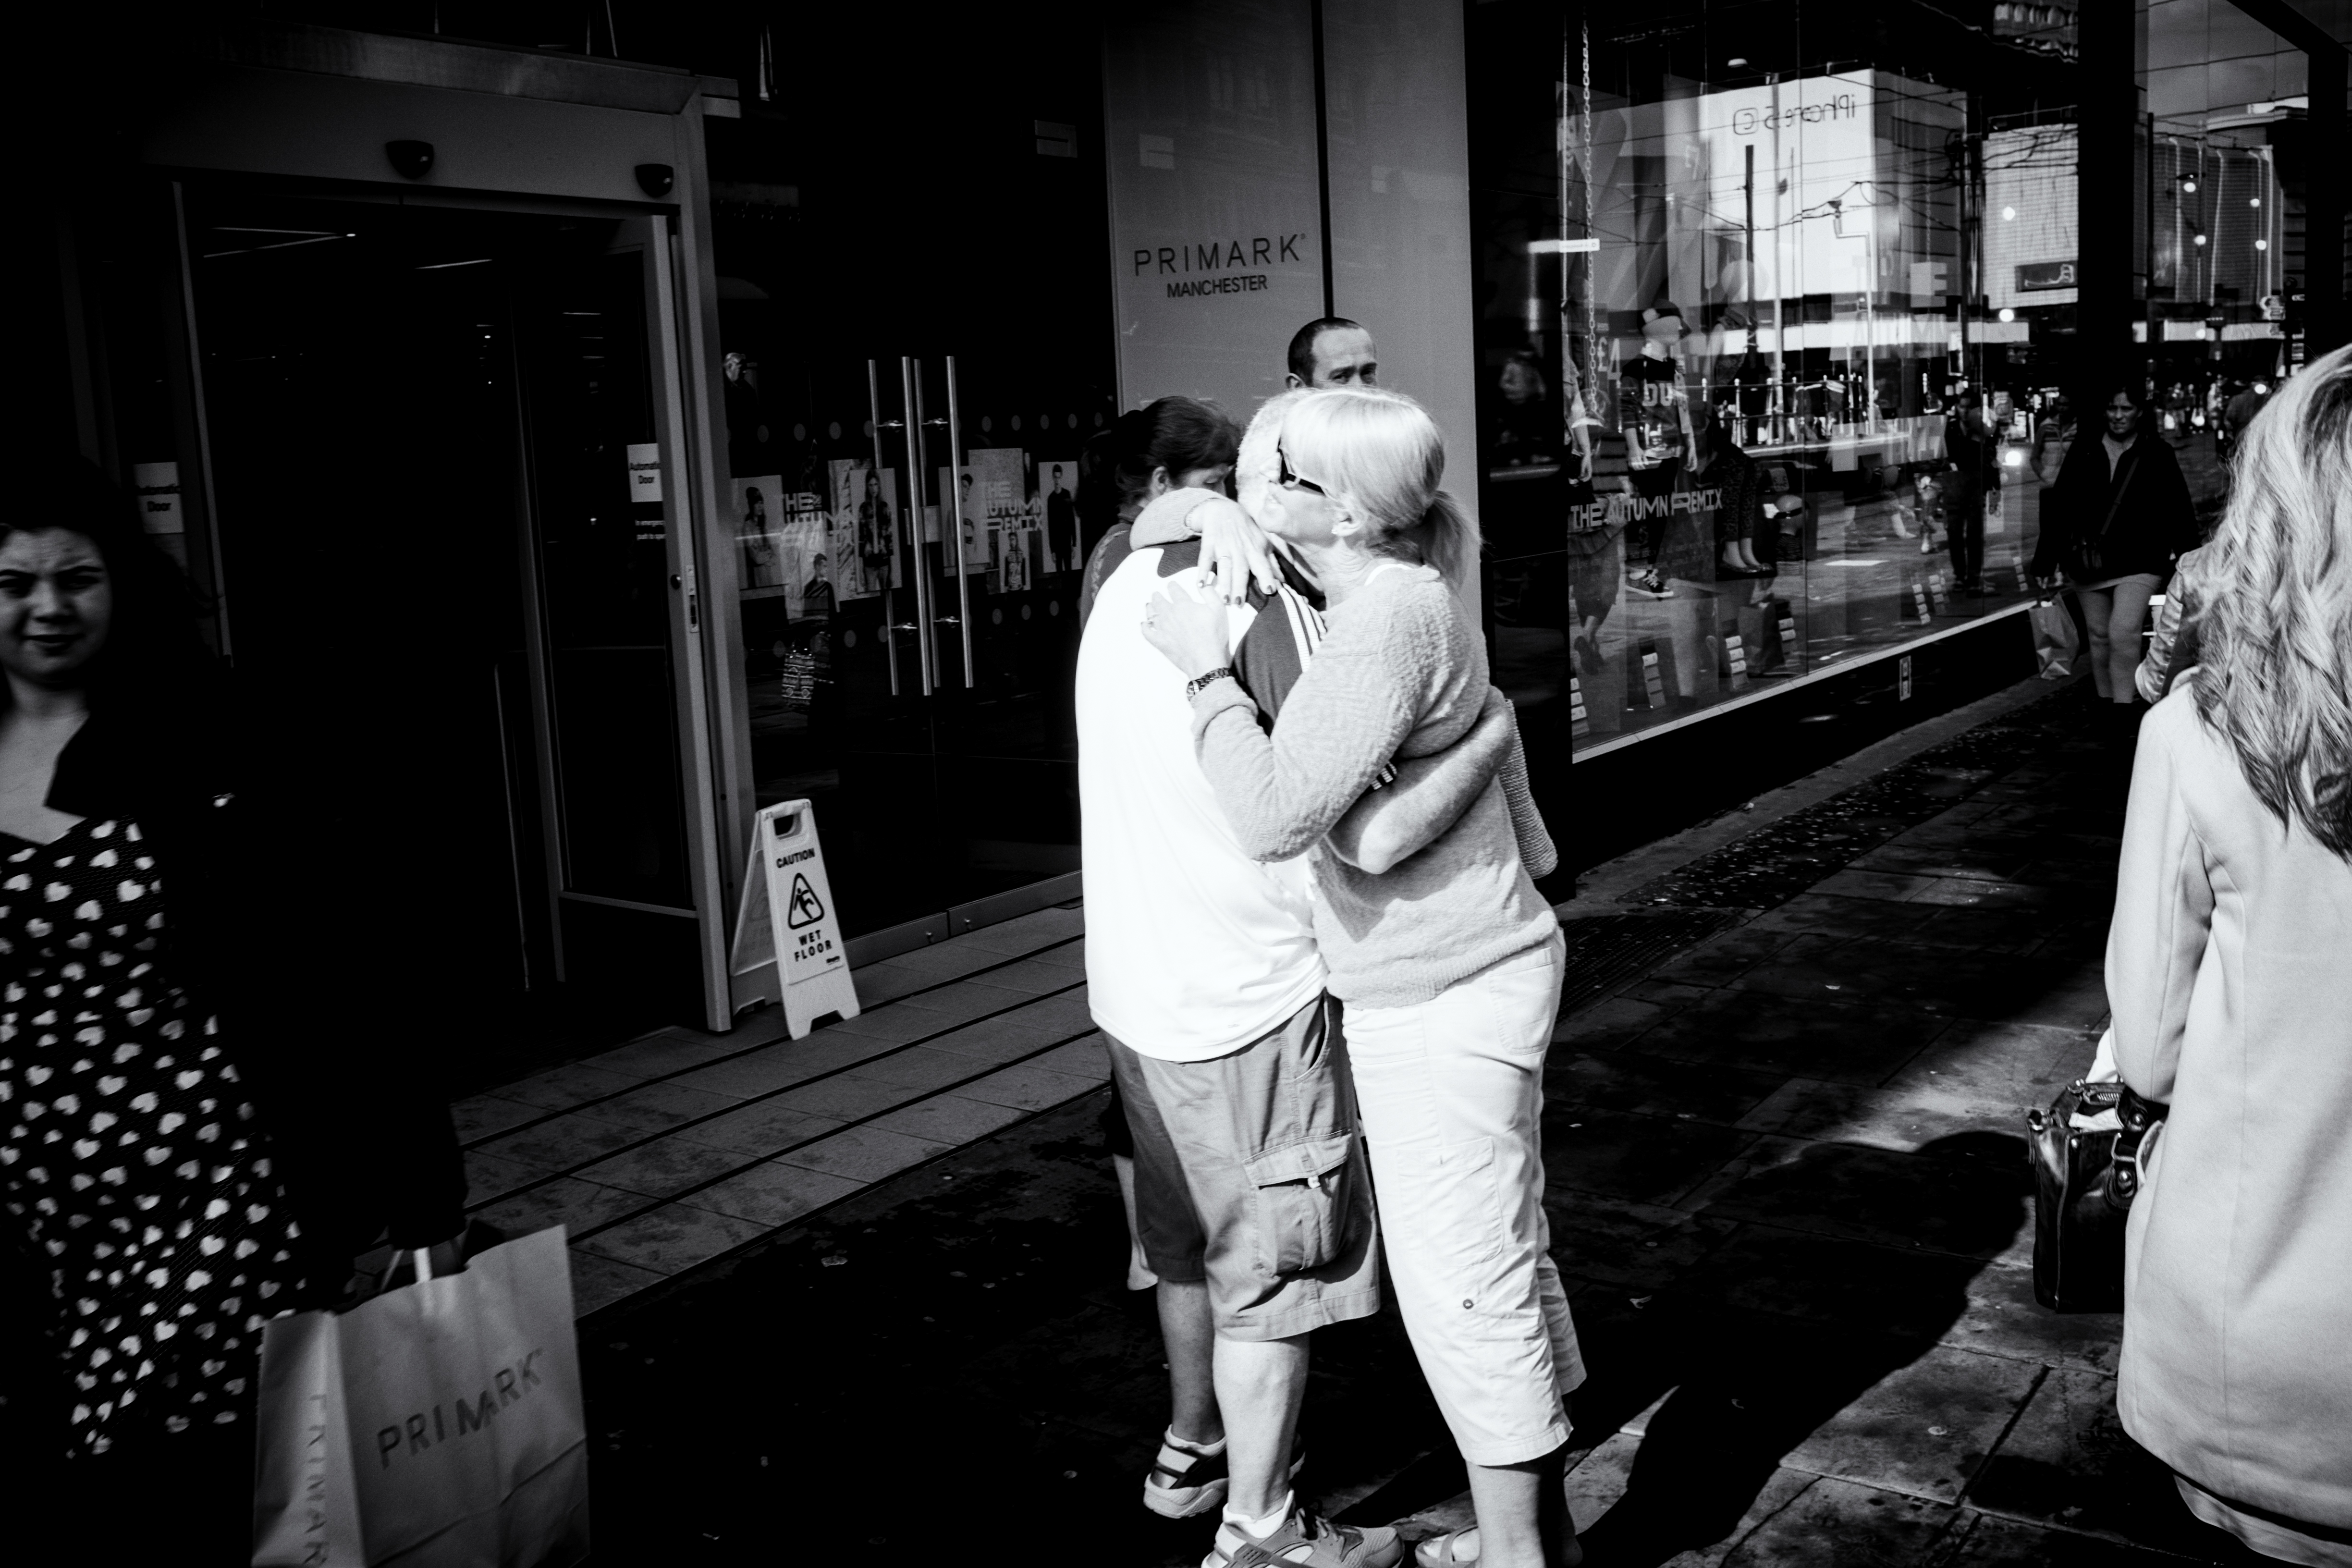
black and white, people, white, photography, black, monochrome, hug, uk, cumbria, streetogs, streetphotography, england, northwest, manchester, trentpark, photograph, monochrome photography, film noir